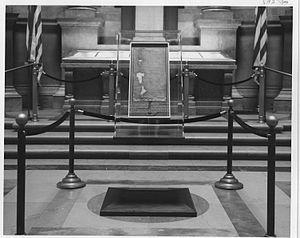
Magna Carta, latin pour Grande Charte, désigne plusieurs versions d'une charte arrachée une première fois par le baronnage anglais au roi Jean sans Terre le 15 juin 1215 après une courte guerre civile qui culmine le 17 mai par la prise de Londres. Les barons, excédés par les demandes militaires et financières du roi et par les échecs répétés en France, en particulier à Bouvines et à La Roche-aux-Moines, y imposent, dans un esprit de retour à l'ordre ancien, leurs exigences, dont la libération d'otages retenus par le roi, le respect de certaines règles de droit propres à la noblesse, la reconnaissance des franchises ecclésiastiques et bourgeoises, le contrôle de la politique fiscale par un Grand Conseil.